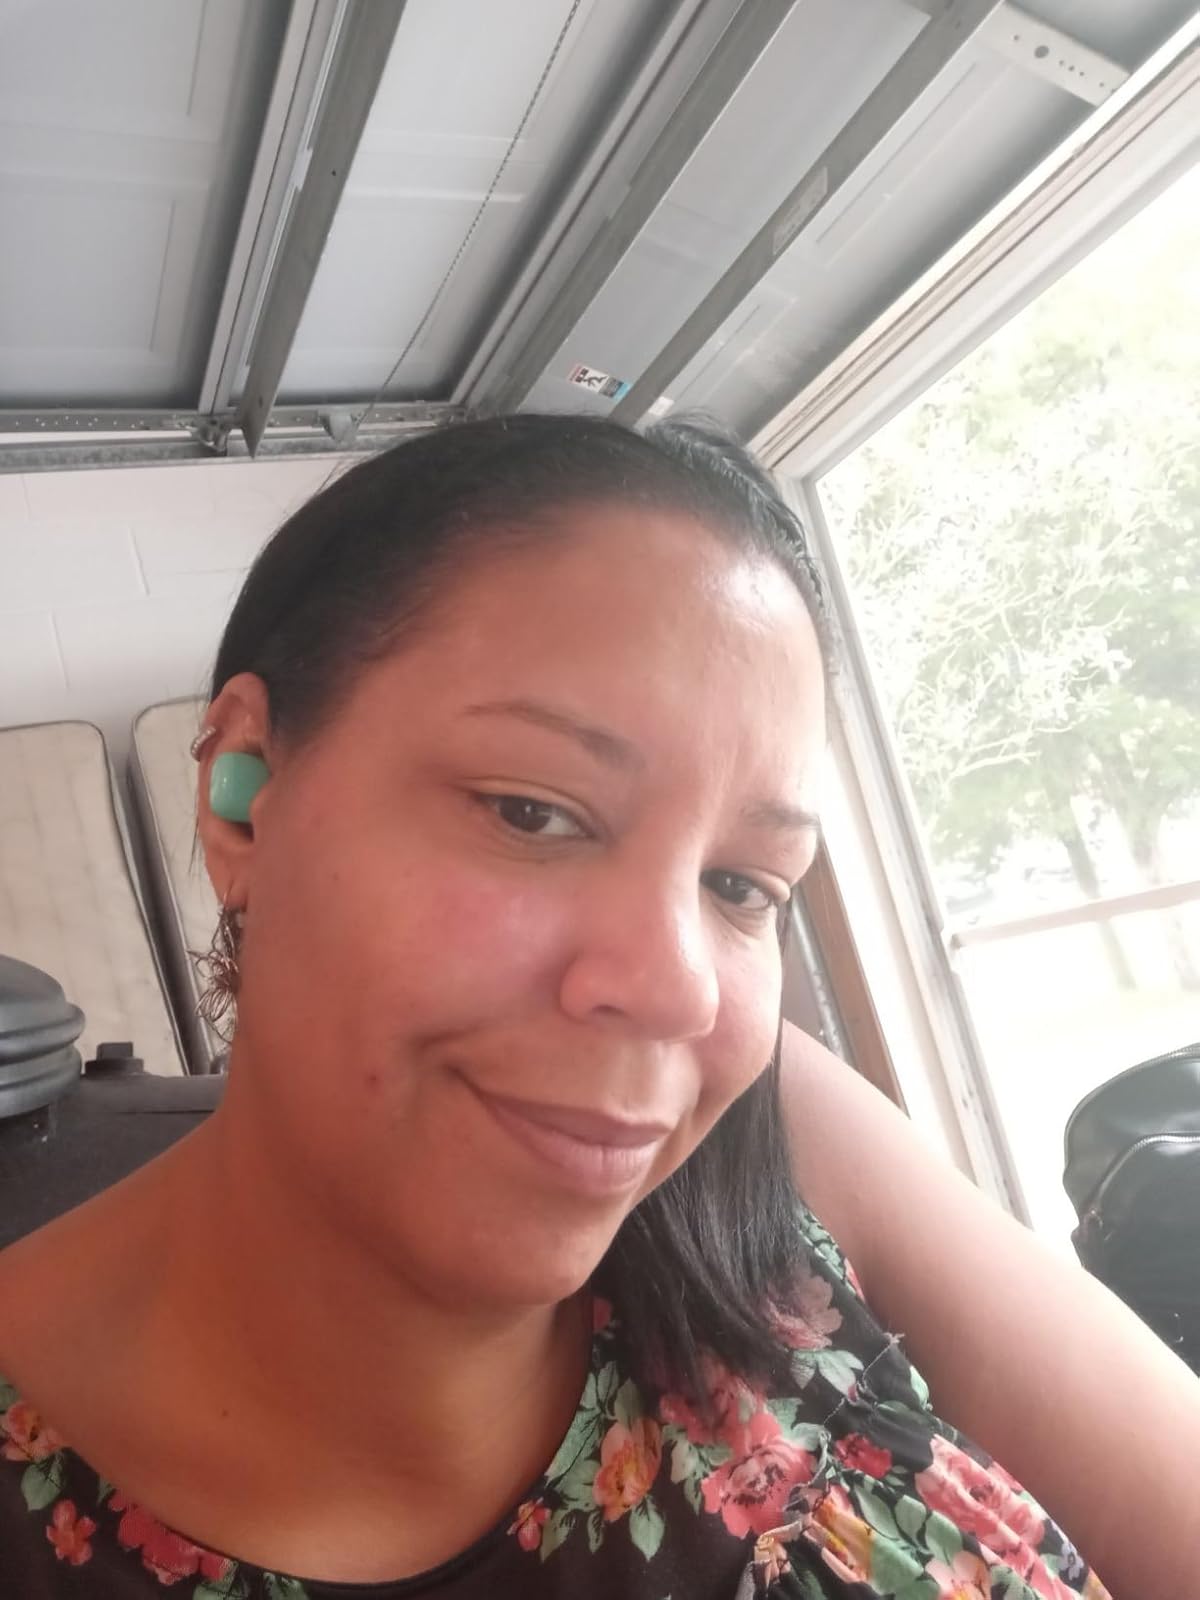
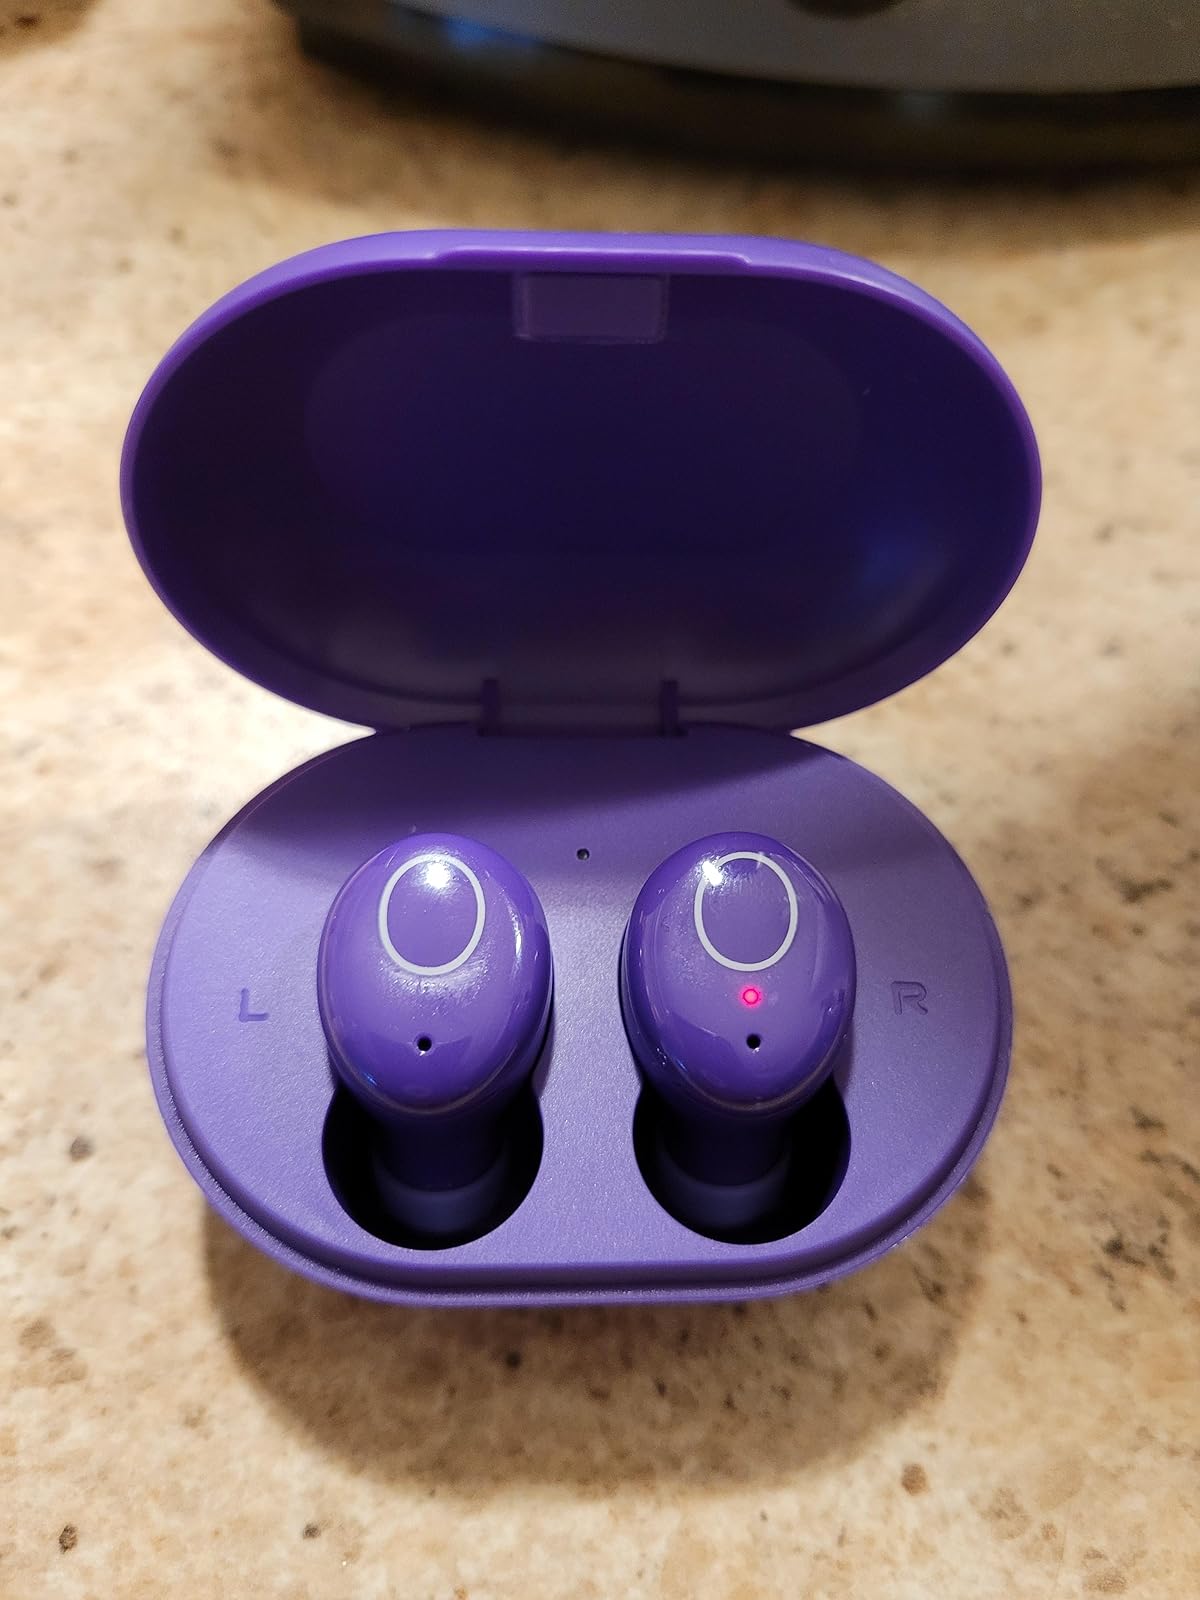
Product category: earbuds
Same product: no